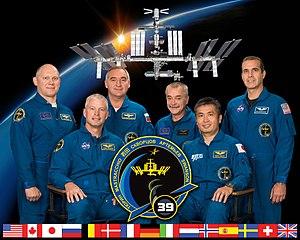
L'Expédition 39 est la 39ᵉ mission de longue-durée à la station spatiale internationale (ISS). Il s'agit de la première mission commandée par un japonais.